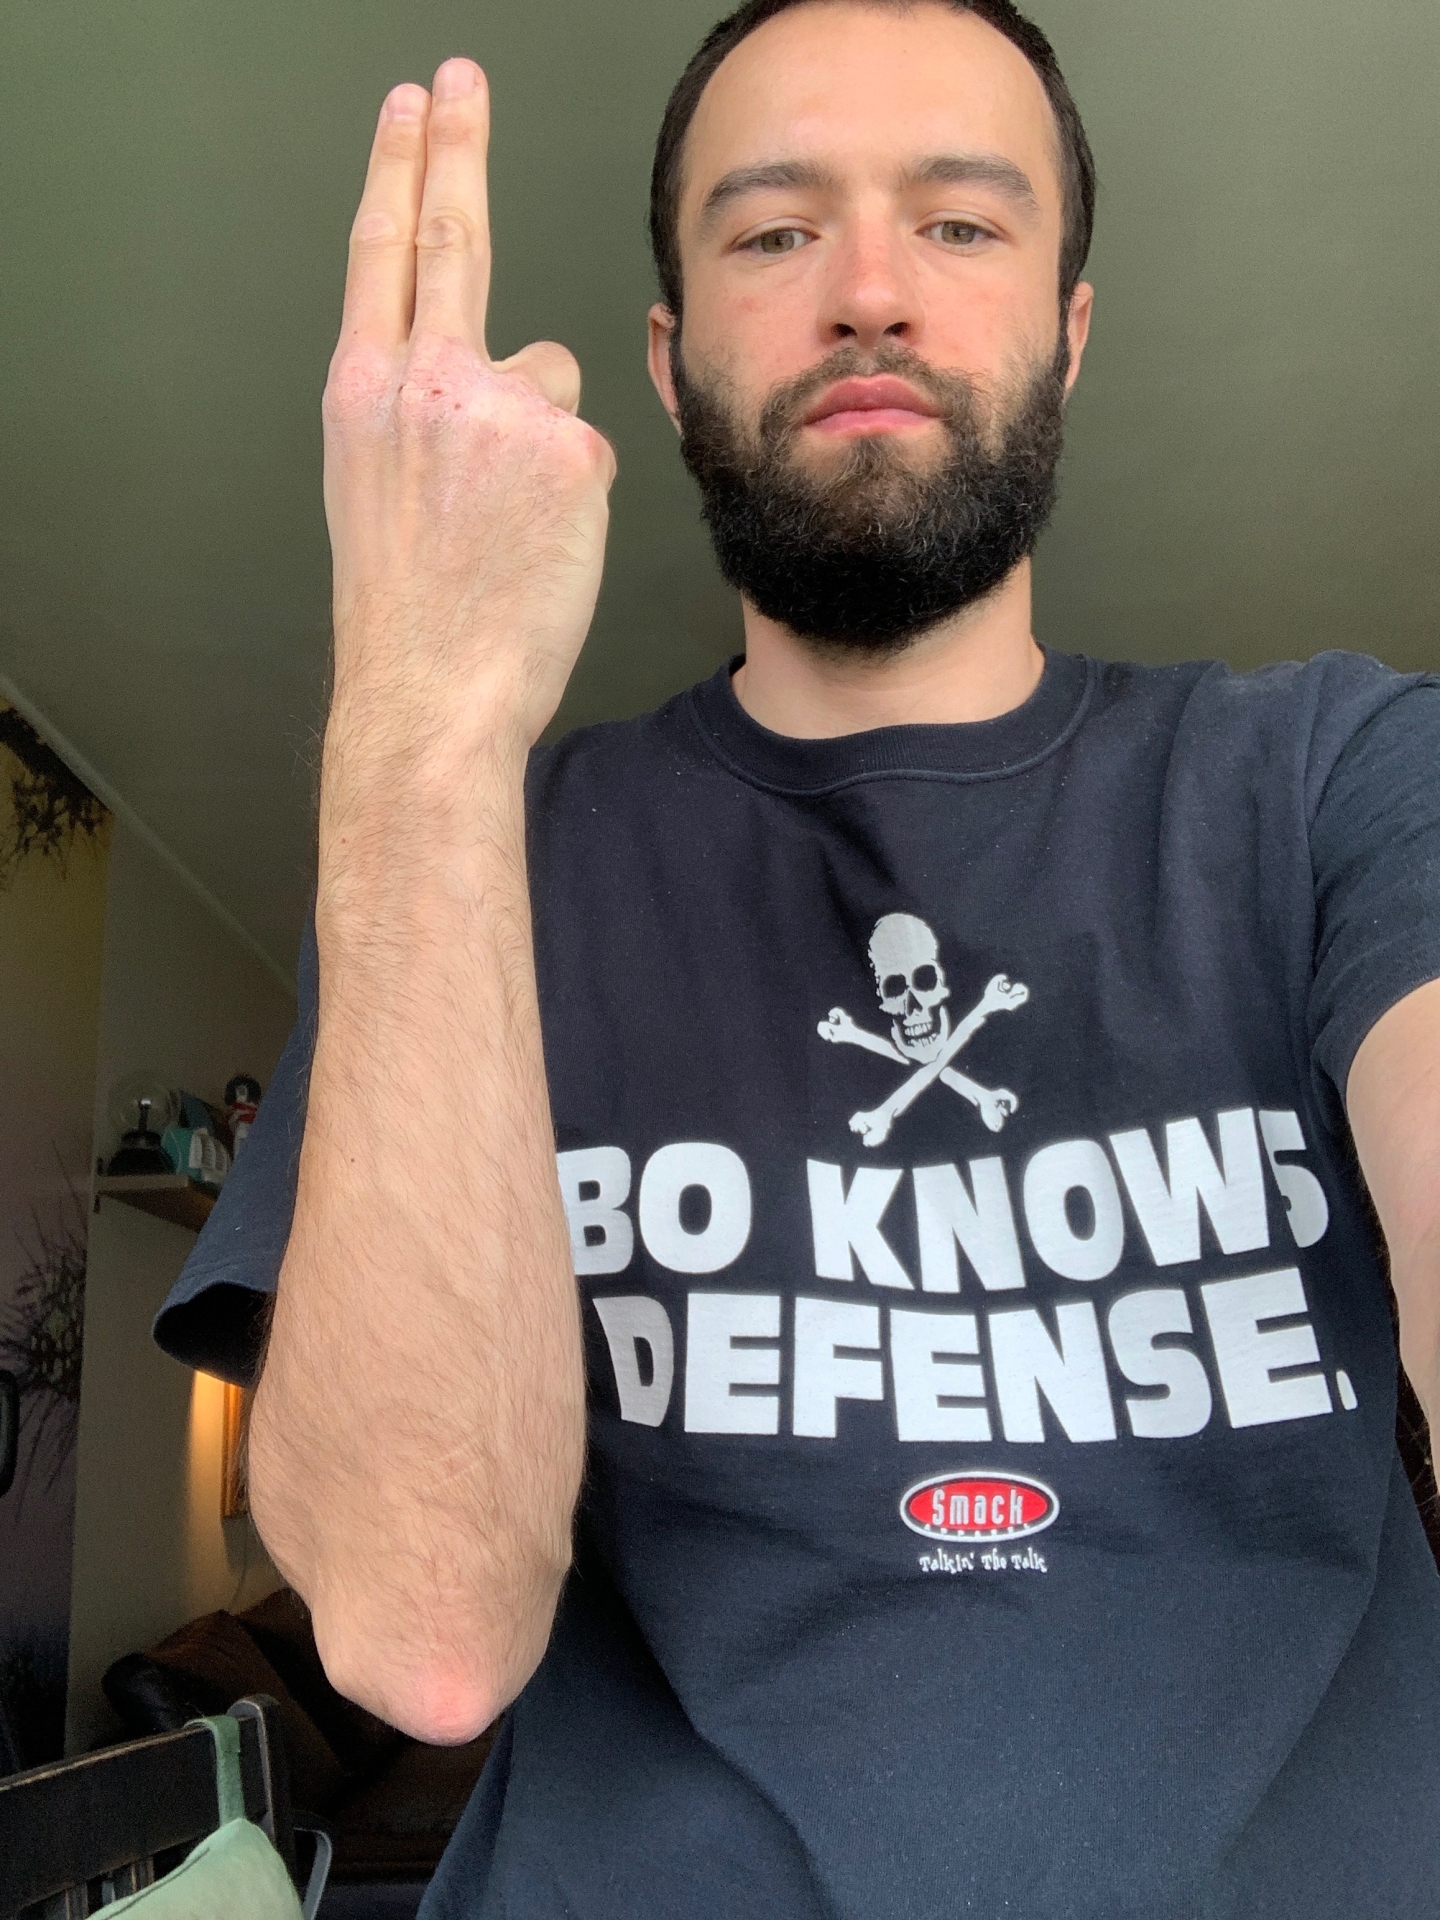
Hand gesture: two_up_inverted